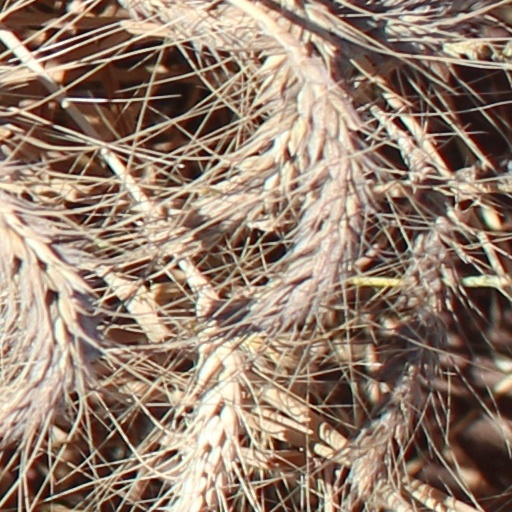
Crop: wheat